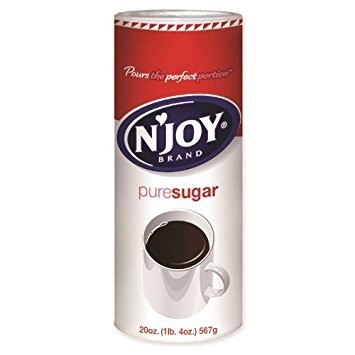
Item Name: N'Joy Sugar Canisters, 20 ounce, (Pack of 24)
Value: 24.0
Unit: Count

Price: 98.99